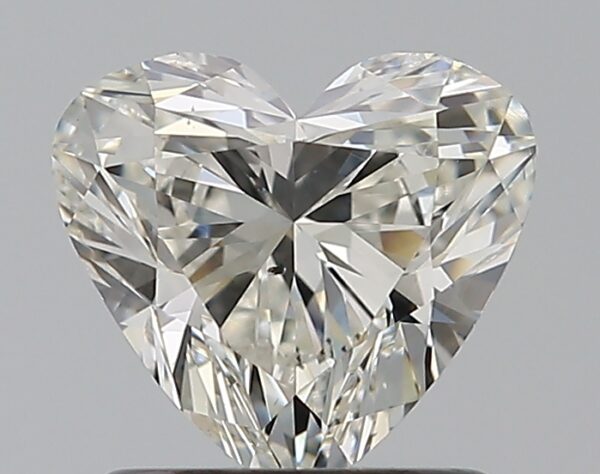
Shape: heart
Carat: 1
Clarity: SI1
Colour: I
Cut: VG
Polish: EX
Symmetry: GD
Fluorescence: F
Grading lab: GIA
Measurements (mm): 6.3 x 6.86 x 3.95